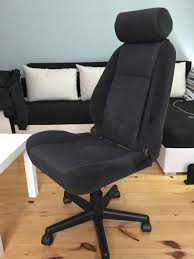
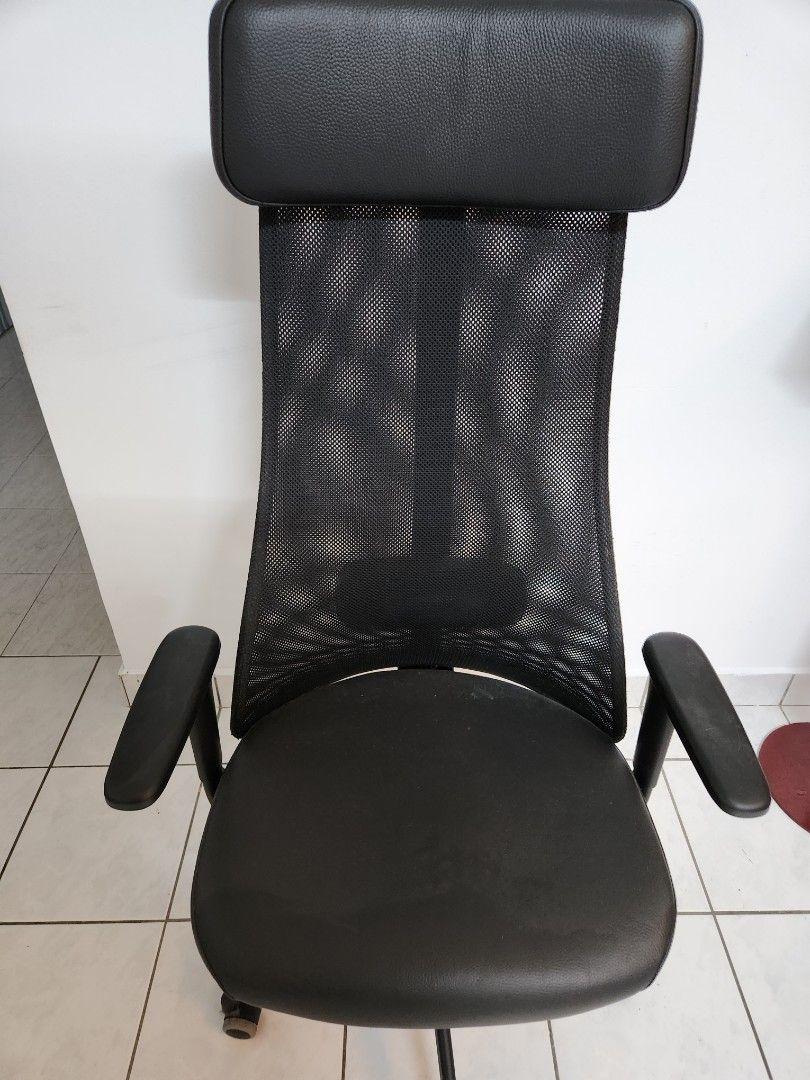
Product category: items_chair
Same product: no